History of secularism in France

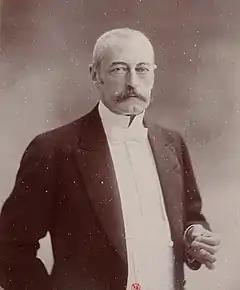
Pierre Waldeck-Rousseau photographed by Nadar.

This agreement was more a compromise between the Consulate and the Papacy than a true alliance. Under this document, the Pope recognized the Republic and renounced the property taken from the clergy during the Revolution. In return, the government of the French Republic recognized that the Catholic, Apostolic and Roman religion had the support of the vast majority of French citizens, without making it a state religion.